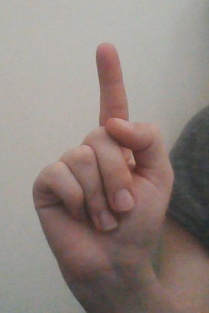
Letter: bb